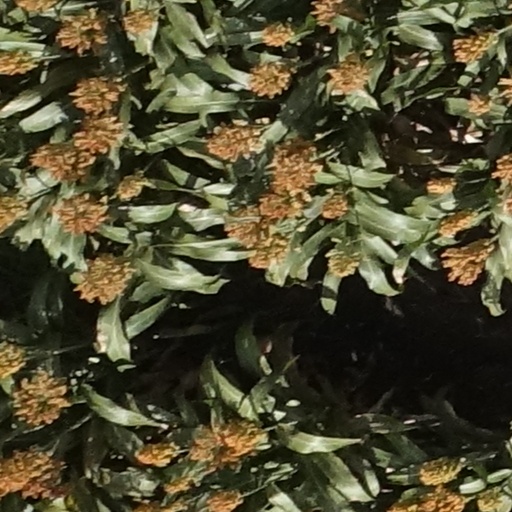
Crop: sorghum